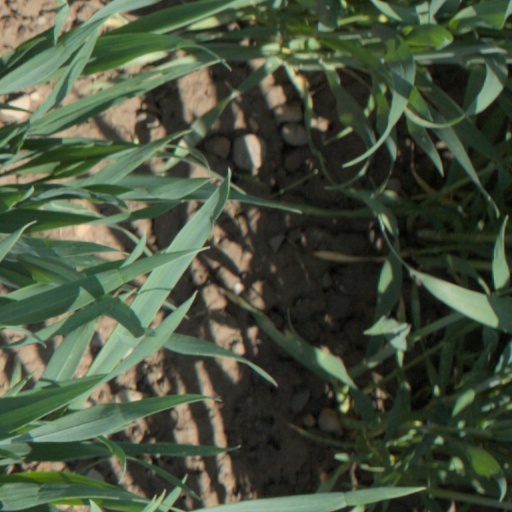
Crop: wheat